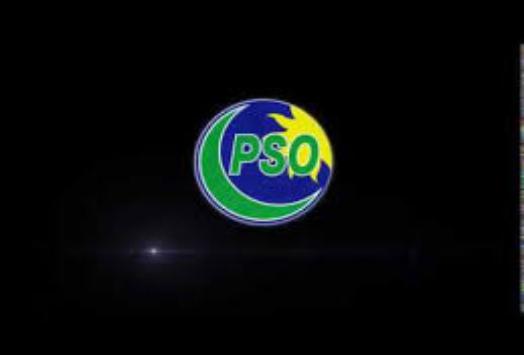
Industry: Transportation